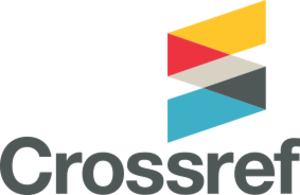
Crossref est une organisation à but non lucratif de droit américain jouant le rôle d'agence d'enregistrement et de registre des Digital Object Identifier. Lancée au début des années 2000 dans un effort de coopération entre les éditeurs, afin de permettre l'identification des objets numériques, notamment les articles et les revues académiques en ligne. Crossref est le nom commun utilisé par la Publishers International Linking Association. En 2019, l'agence comptait près de 14 800 adhérents issus de 120 pays.